José María Avrial

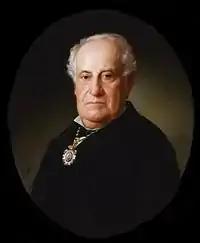
José María Avrial; portrait by Eduardo Balaca (1888)

José María Avrial y Flores (26 February 1807 – 28 December 1891) was a Spanish painter, illustrator and scenographer.